Peter De Greef

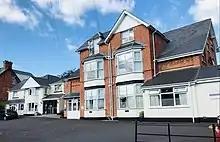
De Greef died in Heathermoor Nursing Home – now Park Lane Care Home (seen here in 2021)

Peter De Greef died in Heathermoor Nursing Home in Barnstaple in Devon in 1980 aged 57 and left £4,783 in his will.